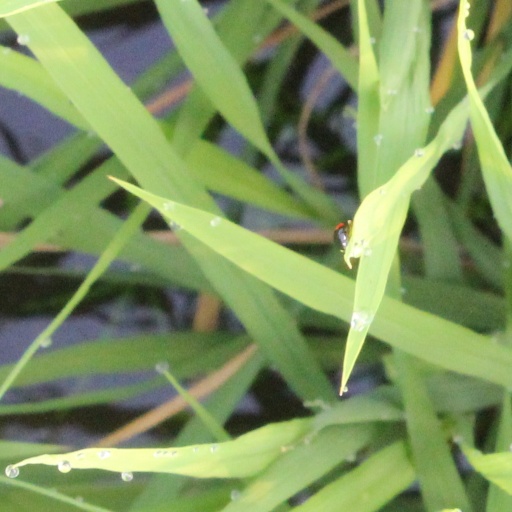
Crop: rice